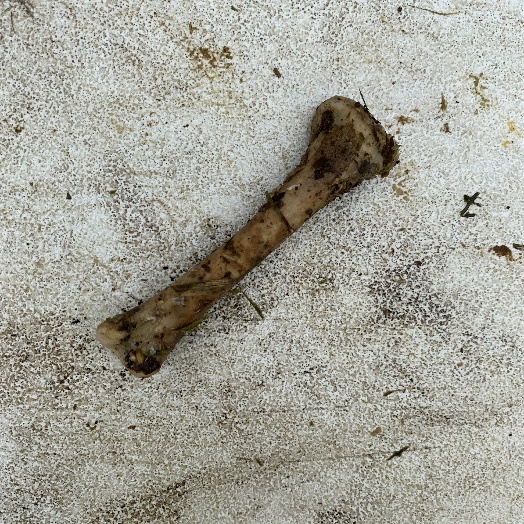
Label: generalcompost